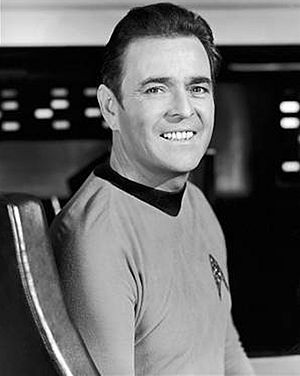
Star Trek: The Original Series / Medvirkende
Star Trek er en amerikansk science fiction-serie skabt af Gene Roddenberry. Den følger stjerneskibet USS Enterprises mange rumeventyr. Serien har senere fået tilnavnet The Original Series for at adskille den fra efterfølgende spin-offs.